Potomac River

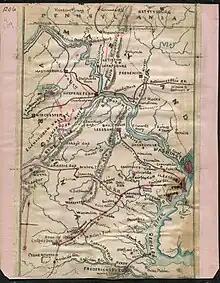
Map of the Potomac River and its environs by Robert Knox Sneden

The similarity of the name to the Ancient Greek word for river, "potamos", has been noted for more than two centuries but it appears to be due to chance.